Olcani

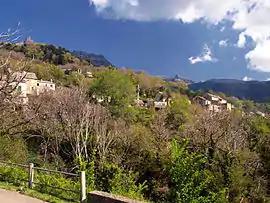
Farraginni, part of Orcani

Olcani is a commune in the Haute-Corse department of France on the island of Corsica.